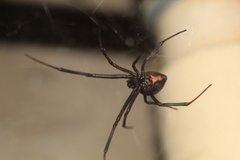
Species: Lactrodectus_hesperus